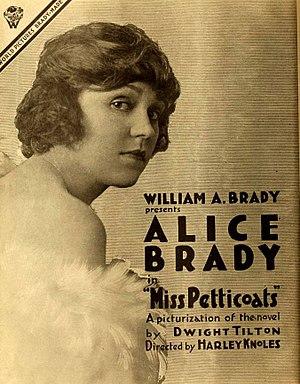
Alice Brady, née le 2 novembre 1892 à New York où elle est morte le 28 octobre 1939, est une actrice américaine.